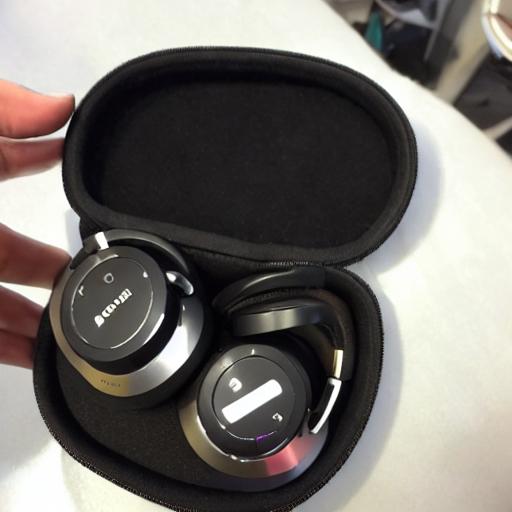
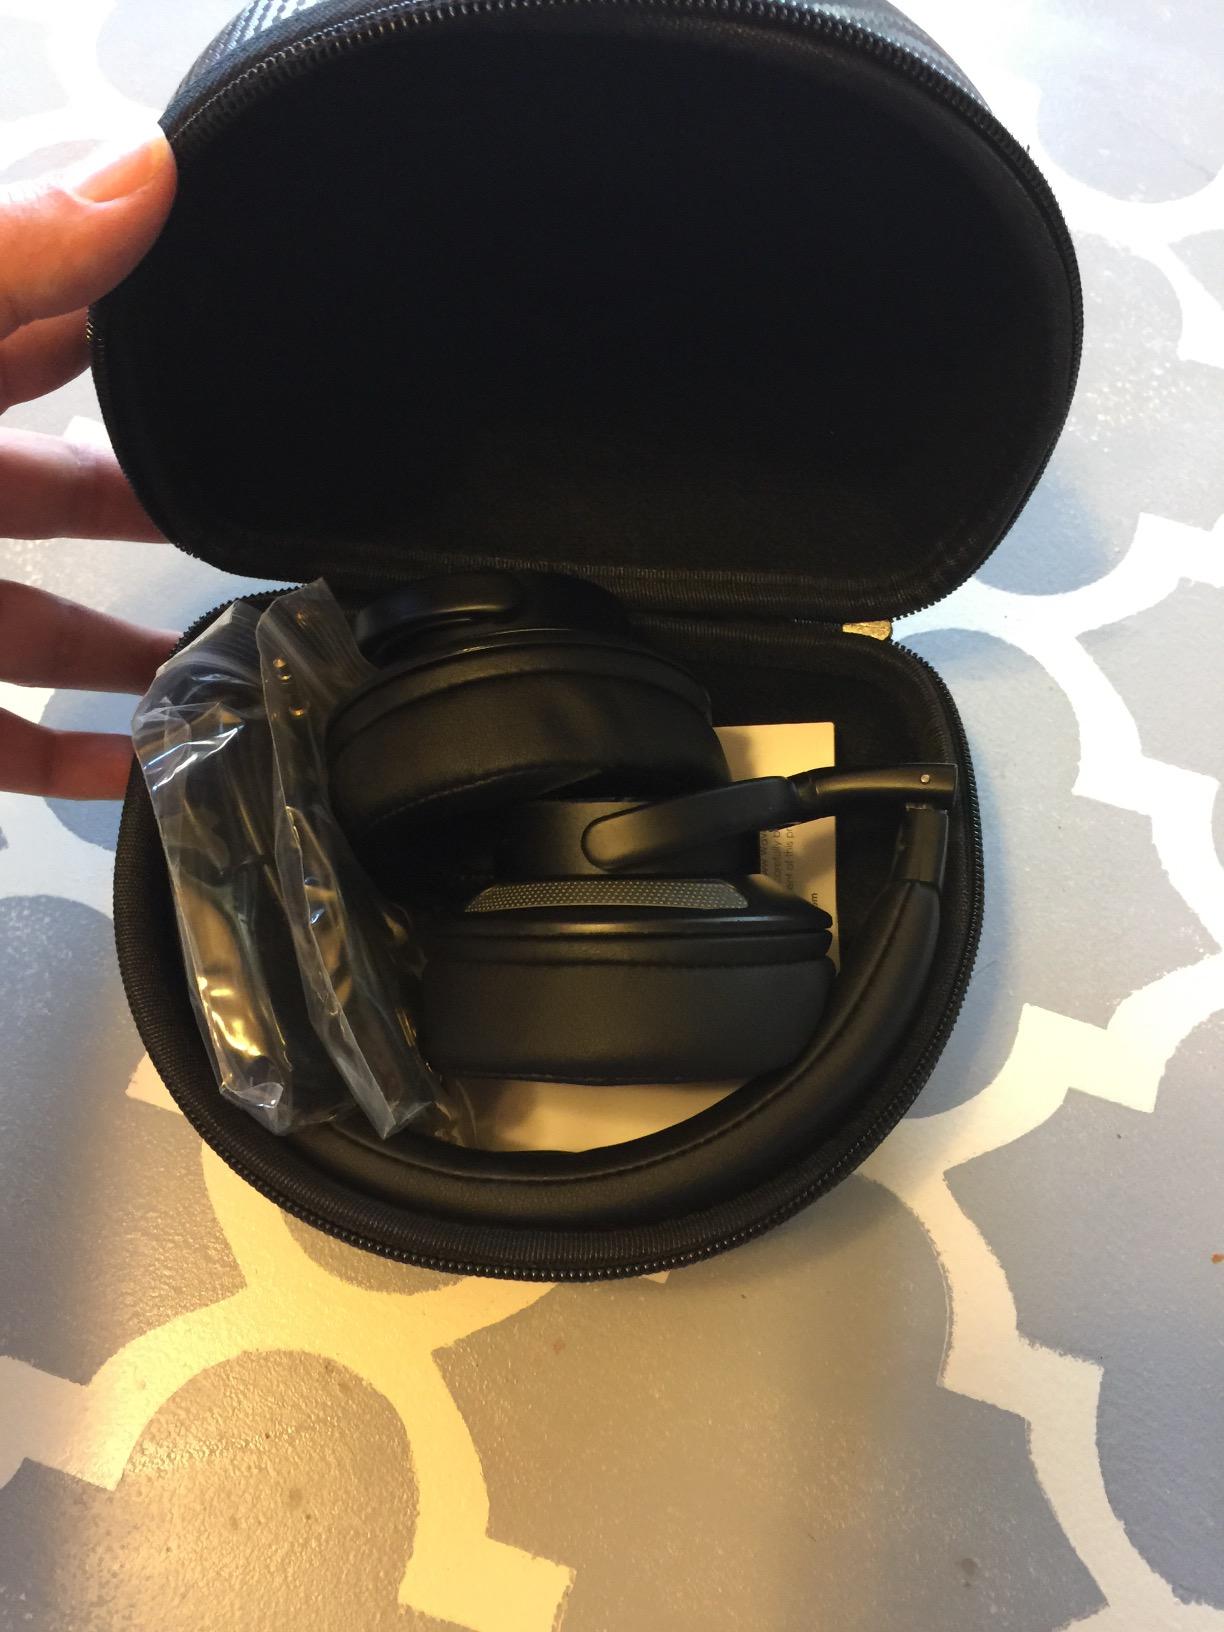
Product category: headphones
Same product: no